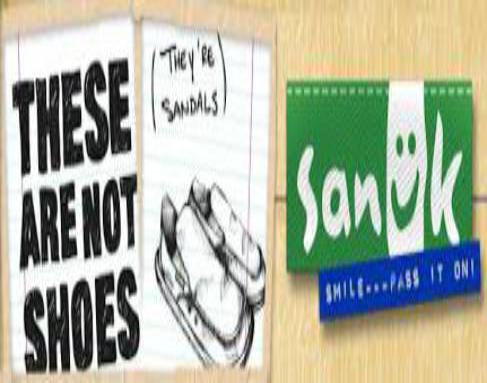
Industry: Clothes